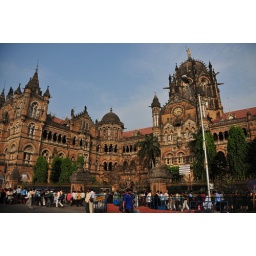
old english built train and bus station in Mumbai, India